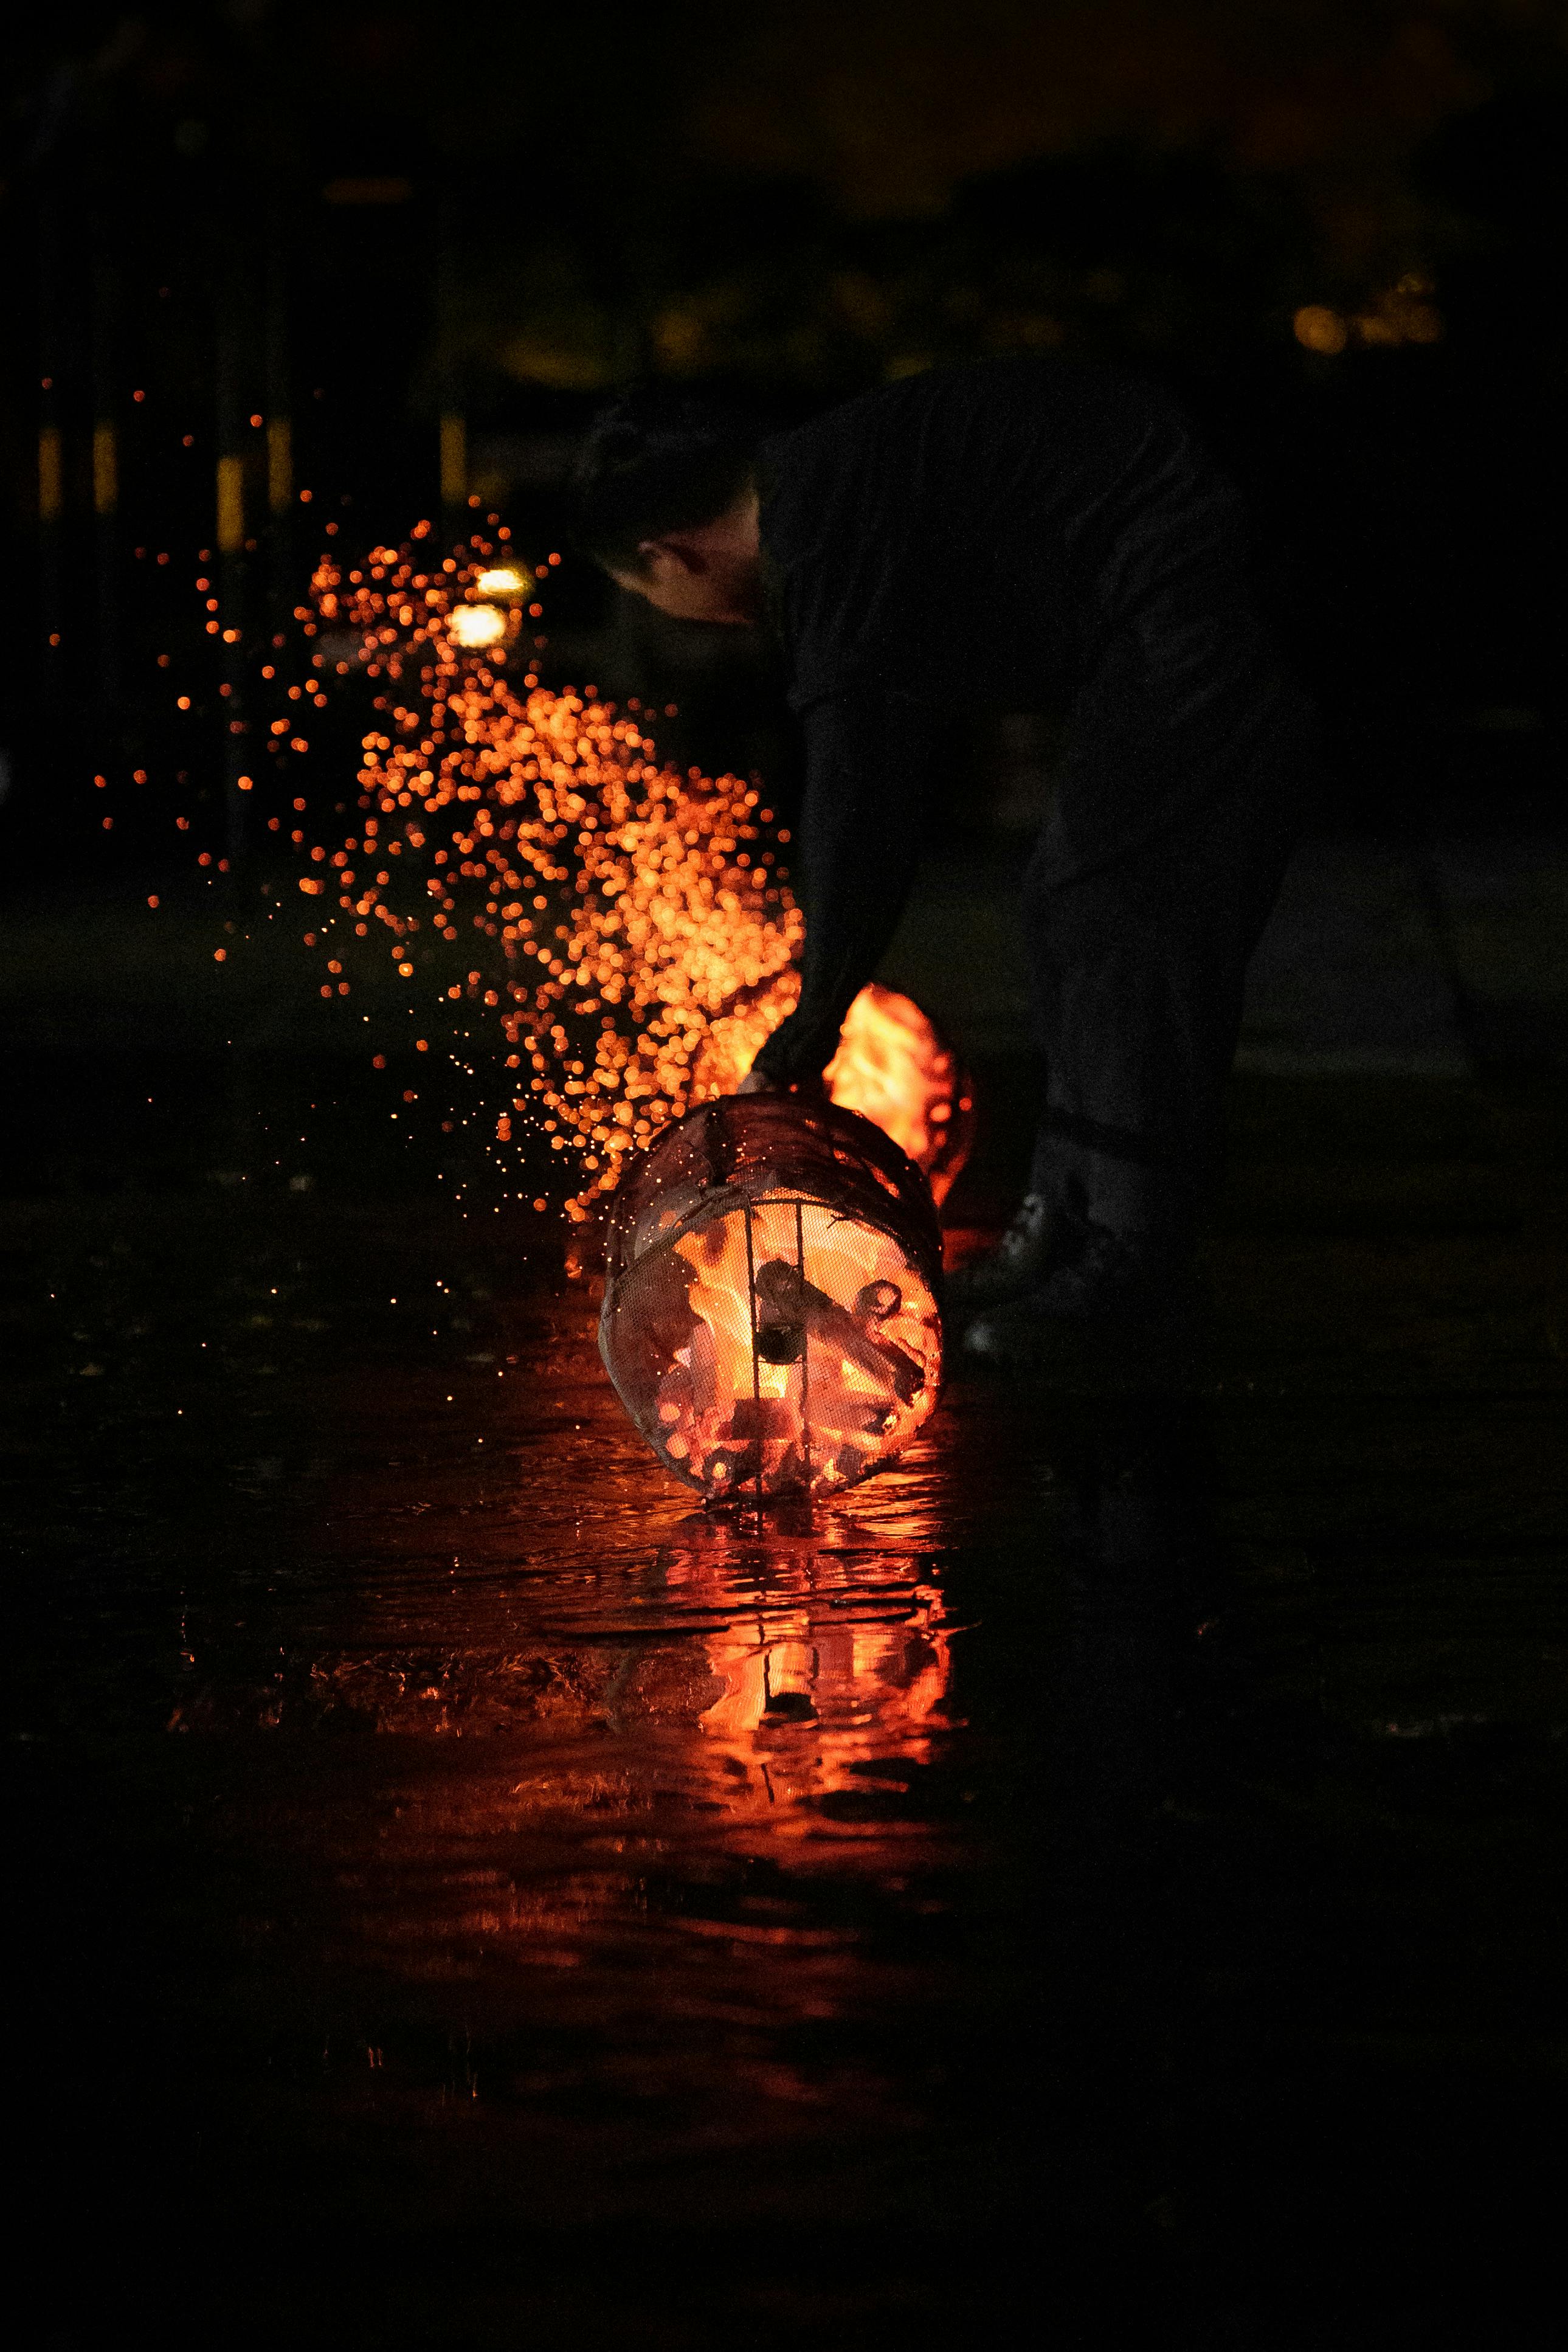
art, amber, heat, water, gas, Tints and shades, automotive lighting, fire, road surface, event, midnight, darkness, road, reflection, flame, light fixture, street light, night, street, shadow, holiday, evening, still life photography, font